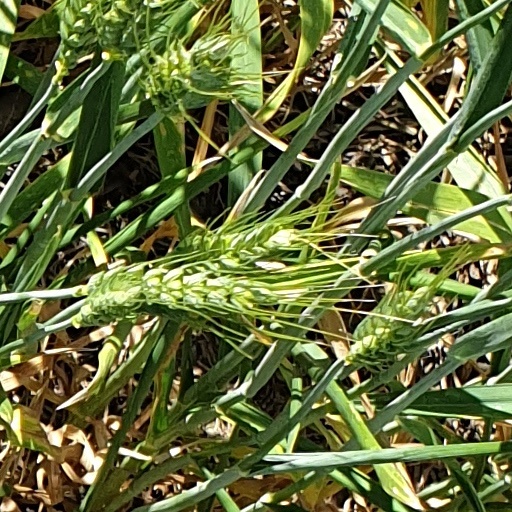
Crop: wheat